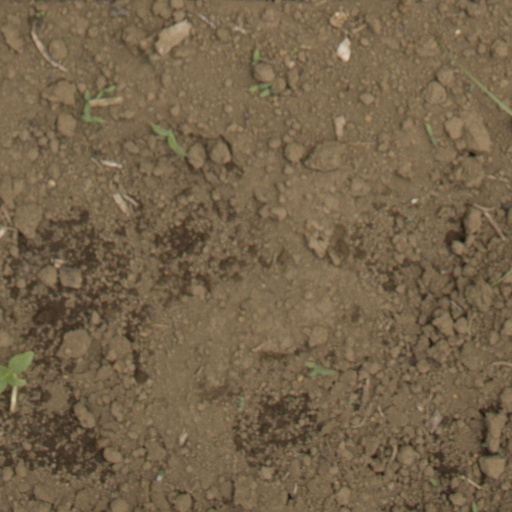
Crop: Jerusalem artichoke